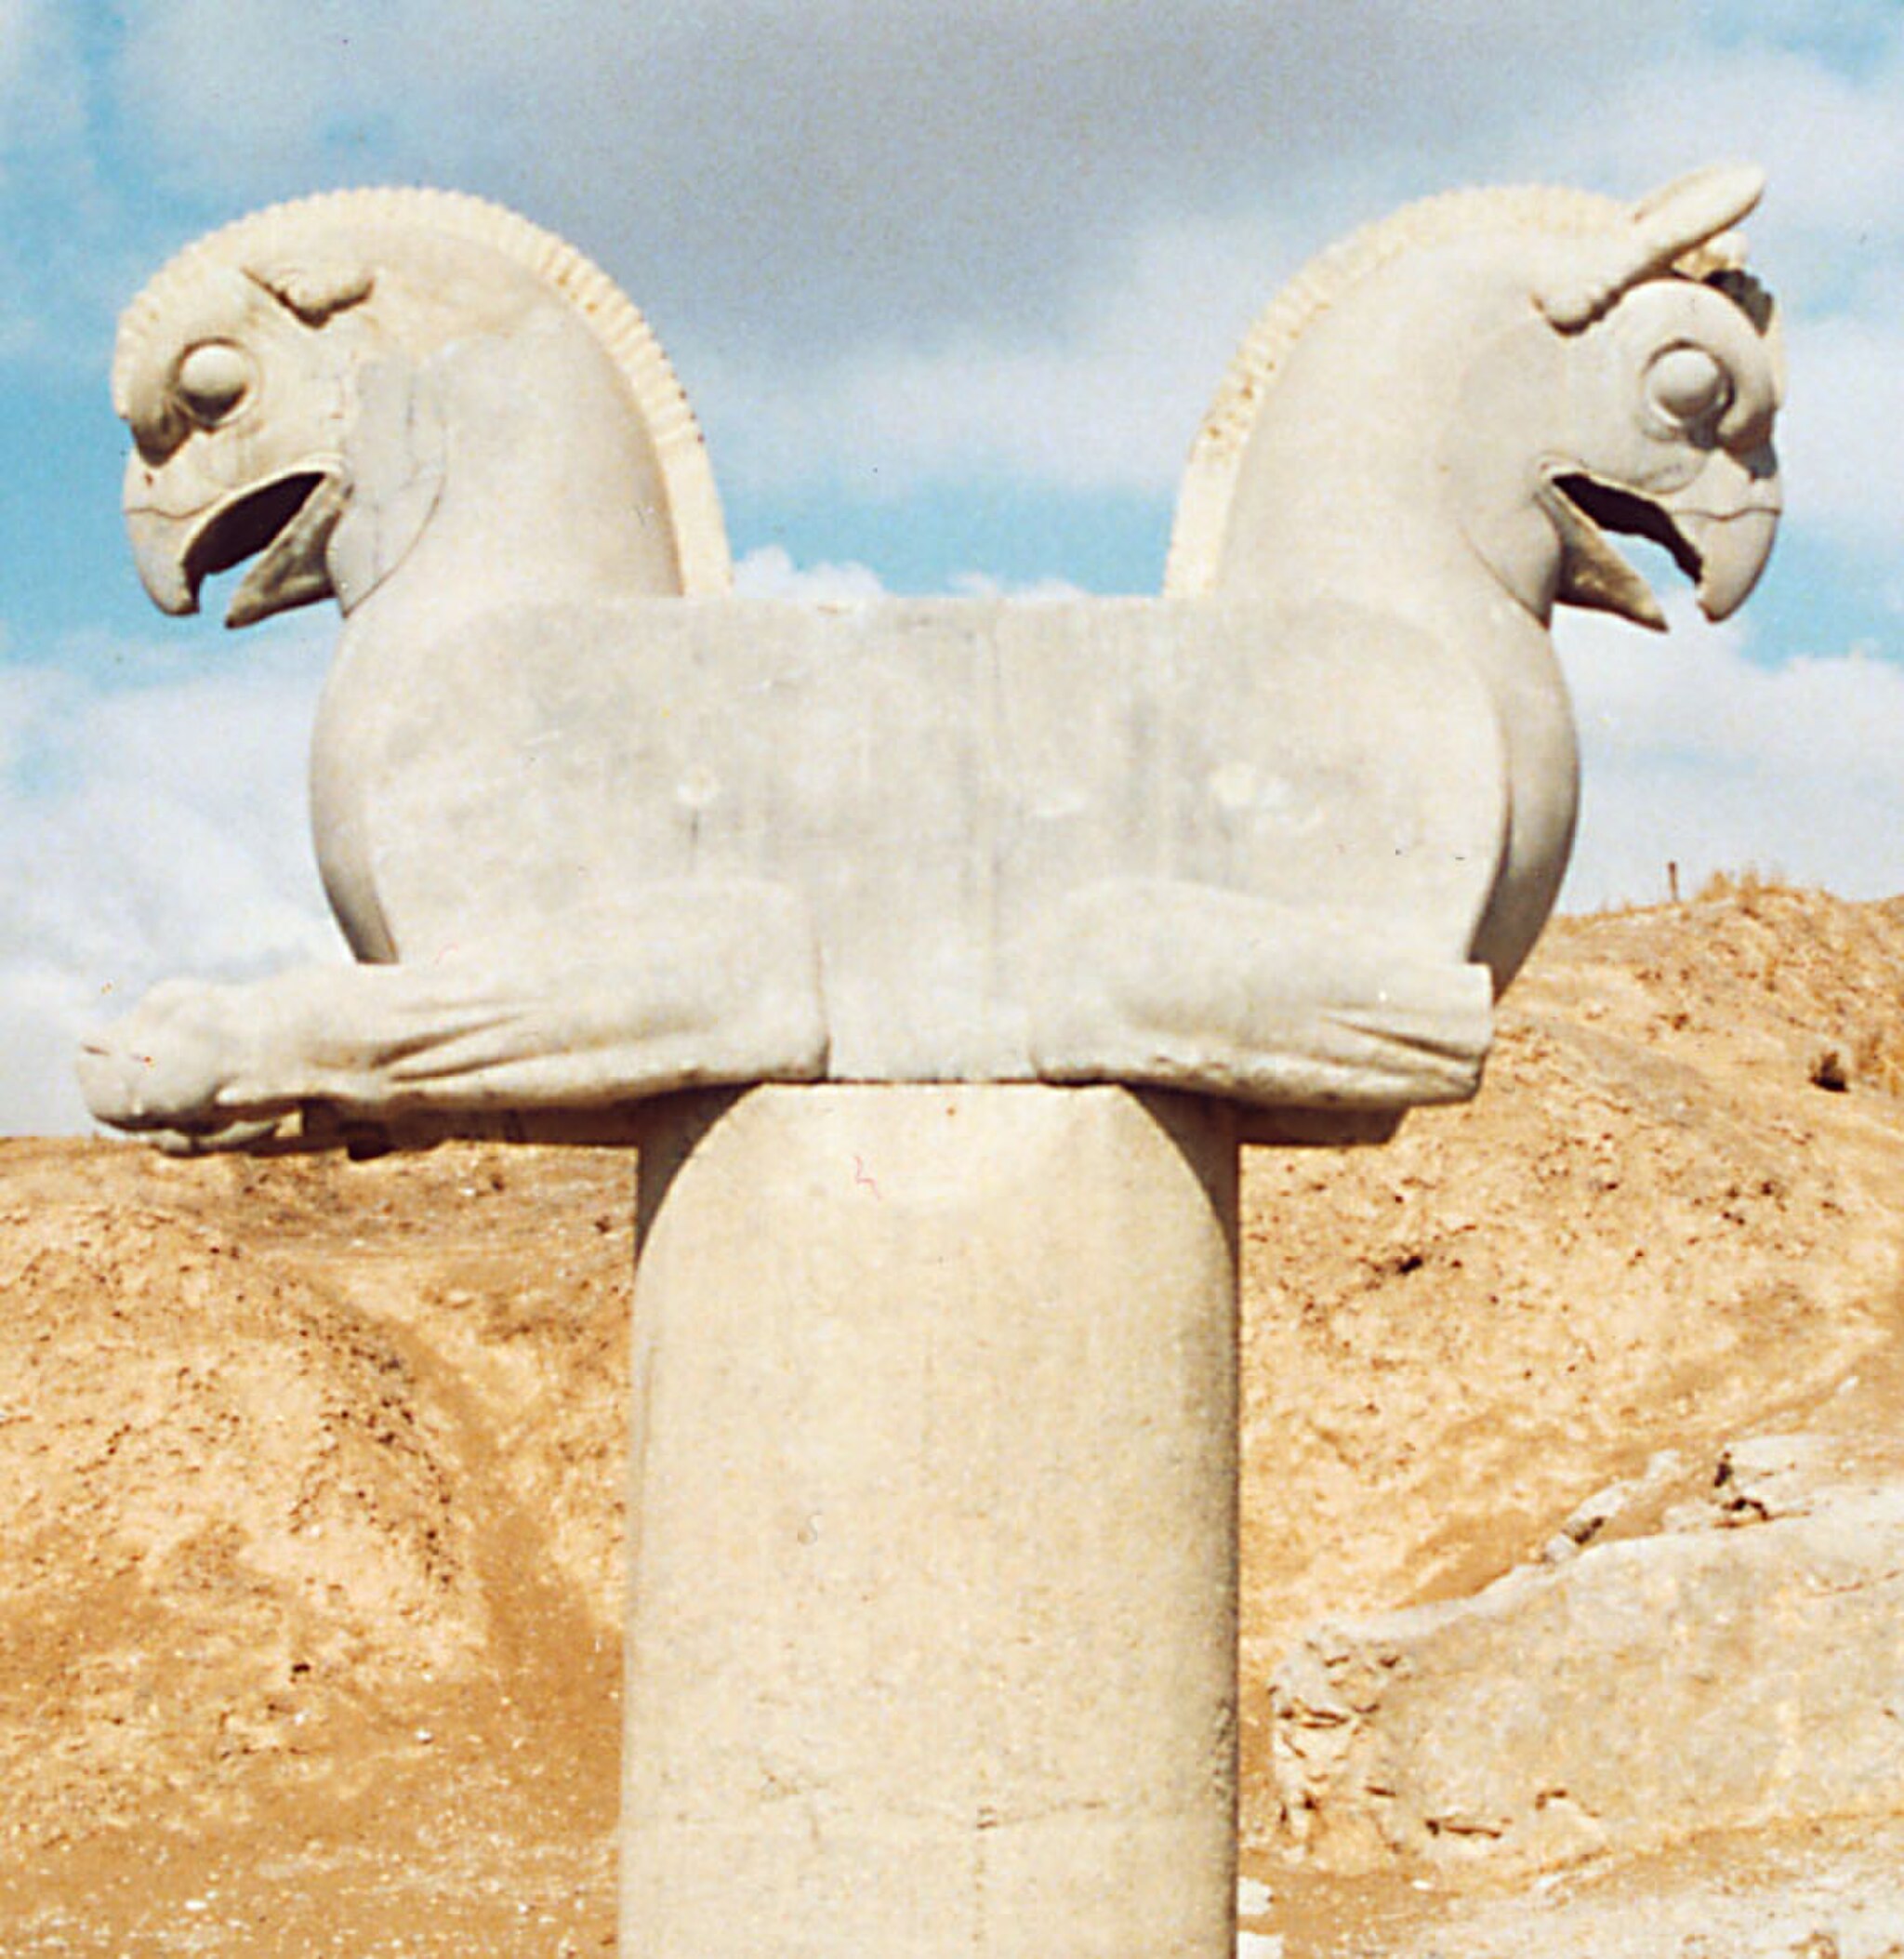
Title: Persepolis-sotton
Description: یکی از سرستون‌های تخت جمشید-عکس در تاریخ ۲۲ آبان ۱۳۷۹ - دوربین canon F1
Categories: GFDL, License migration completed, Self-published work, Griffin capitals in Persepolis